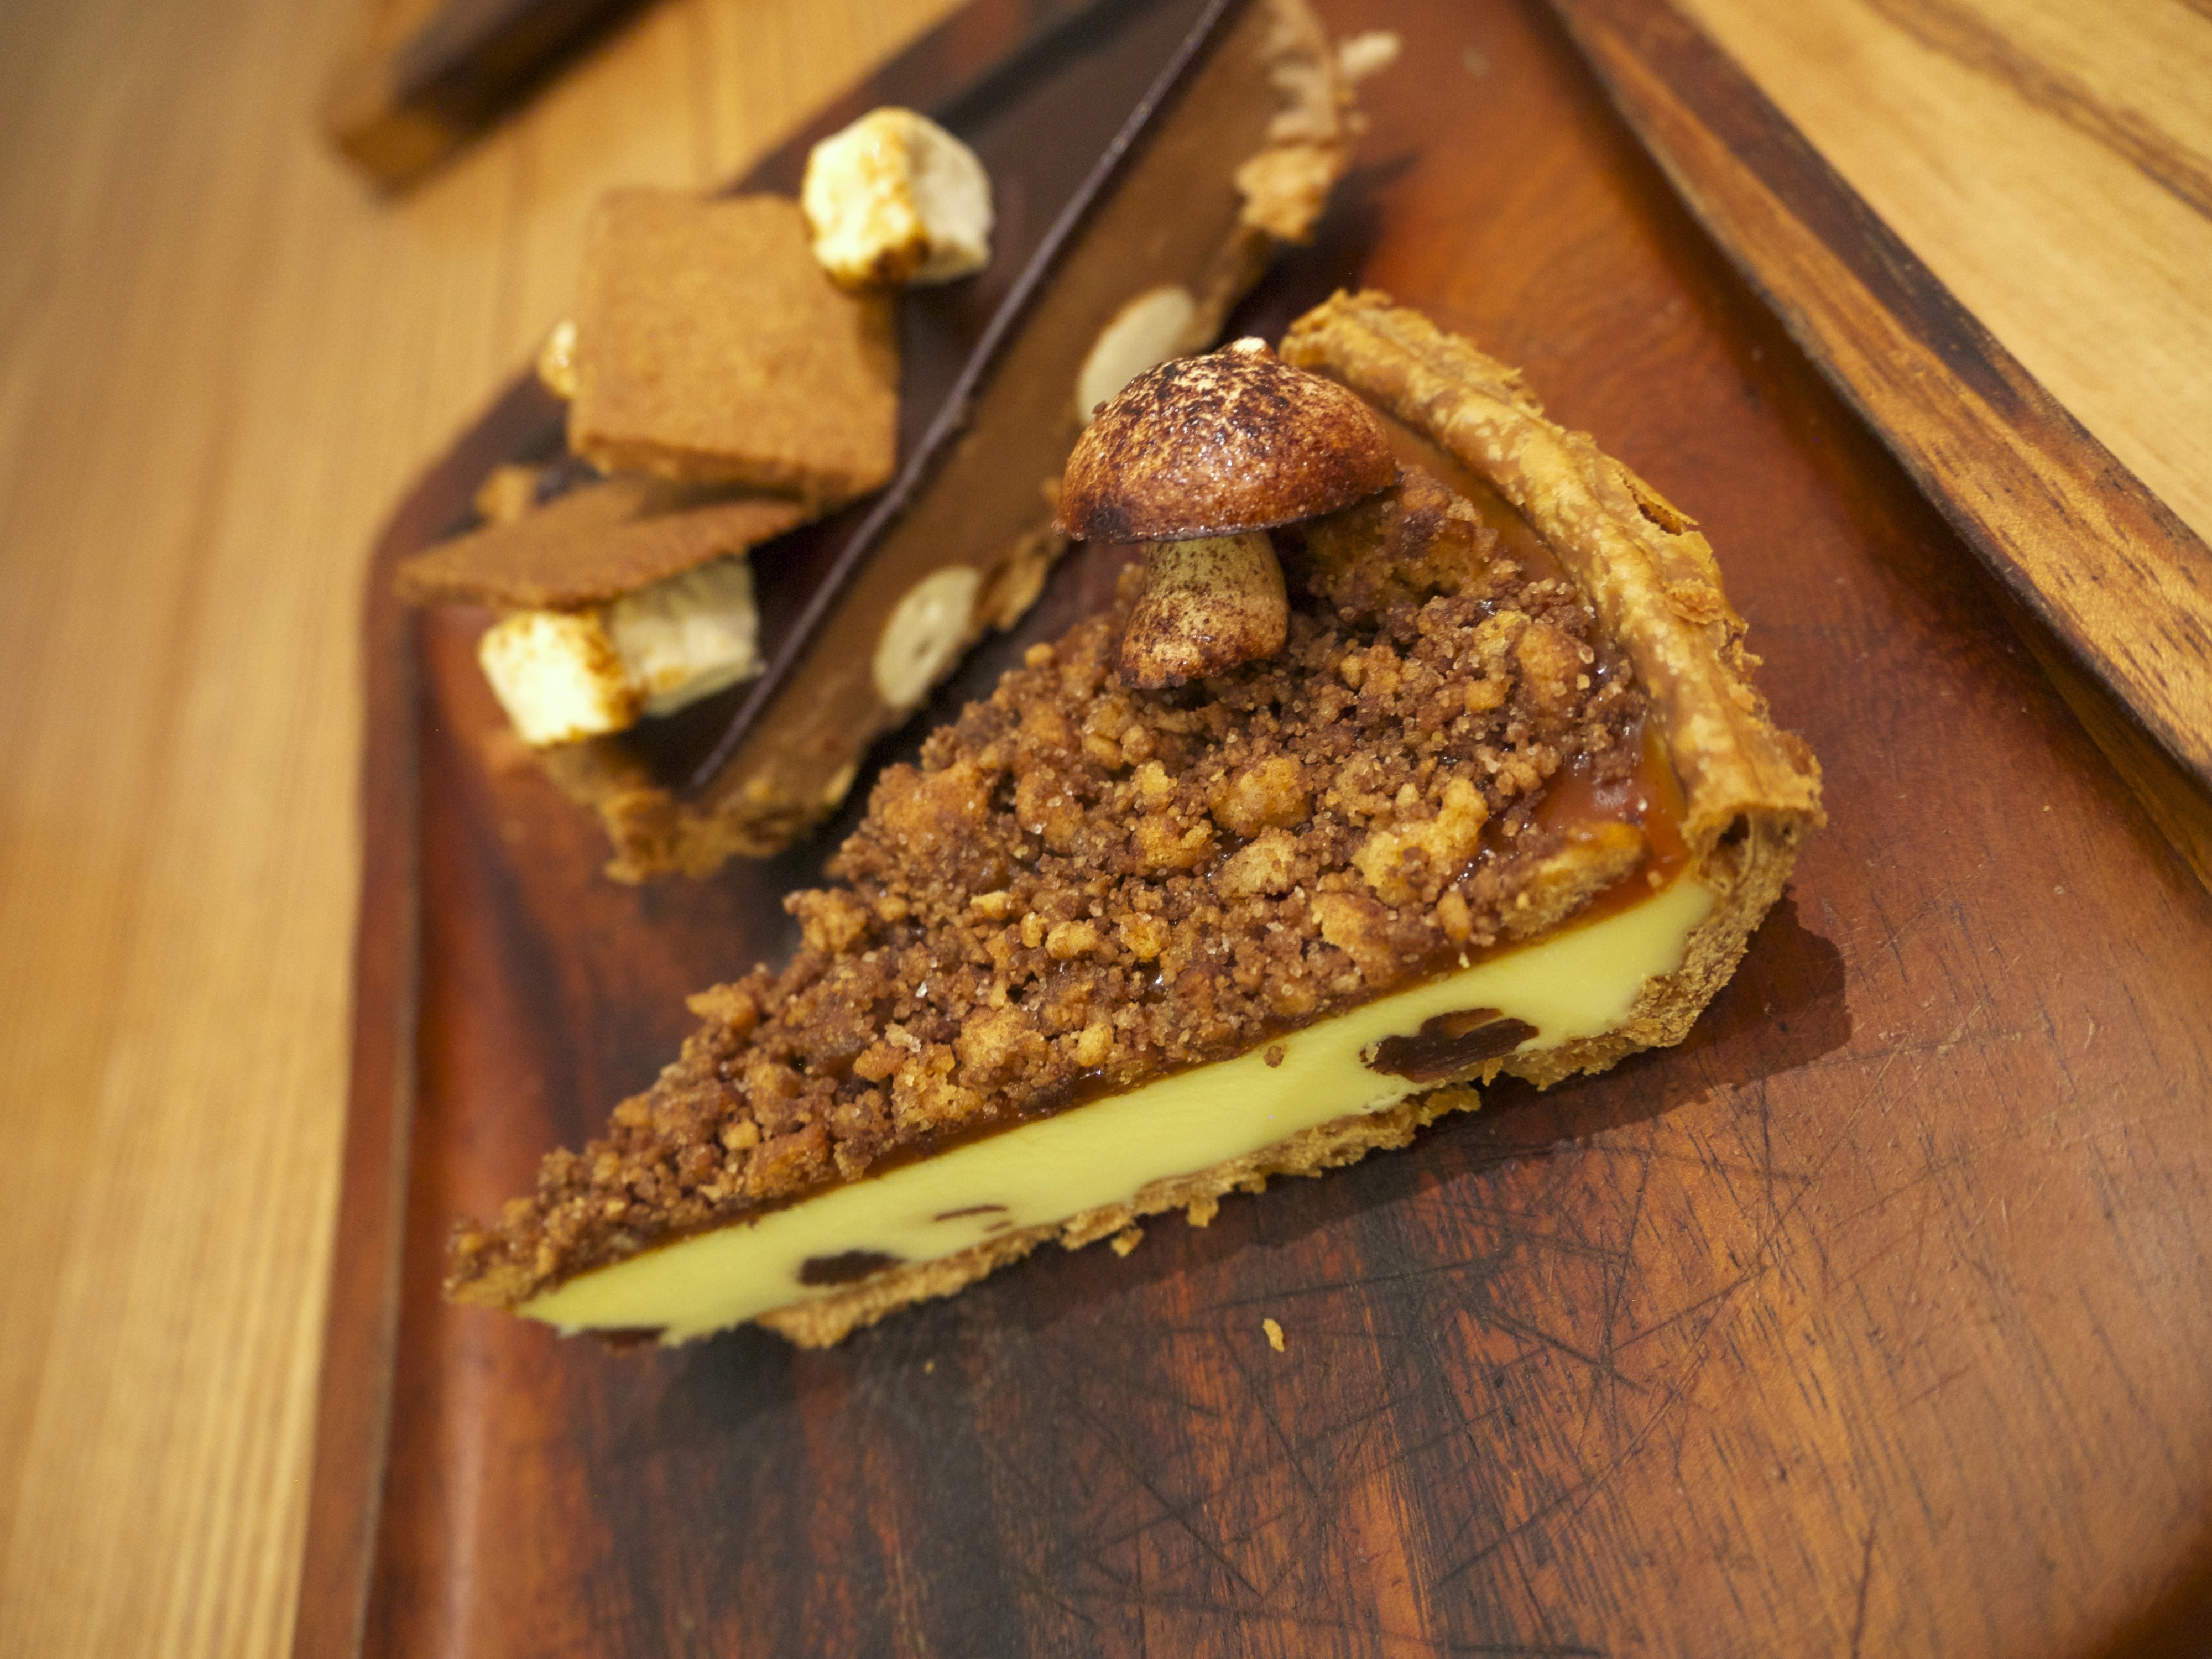
dish, meal, food, produce, breakfast, baking, dessert, cuisine, sweets, pies, desserts, baked goods, flavor, smores, snack food